Book curse

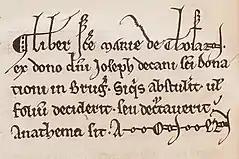
Anathema or curse in 12th–13th century manuscript of the Ter Doest Abbey

In their medieval usage, many of these curses vowed that harsh repercussions would be inflicted on anyone who appropriated the work from its proper owner. The punishments usually included excommunication, damnation, or anathema. Excommunication was the lightest of the curses because it is a reversible state. Both excommunication and anathema required identification of the guilty party as well as action on the part of the Church. Damnation had the benefit of not requiring human intervention as it was a state that the Creator, not the Church, visited instantly upon the soul of the perpetrator. All three types of curses were considered to be effective deterrents against the book thief.